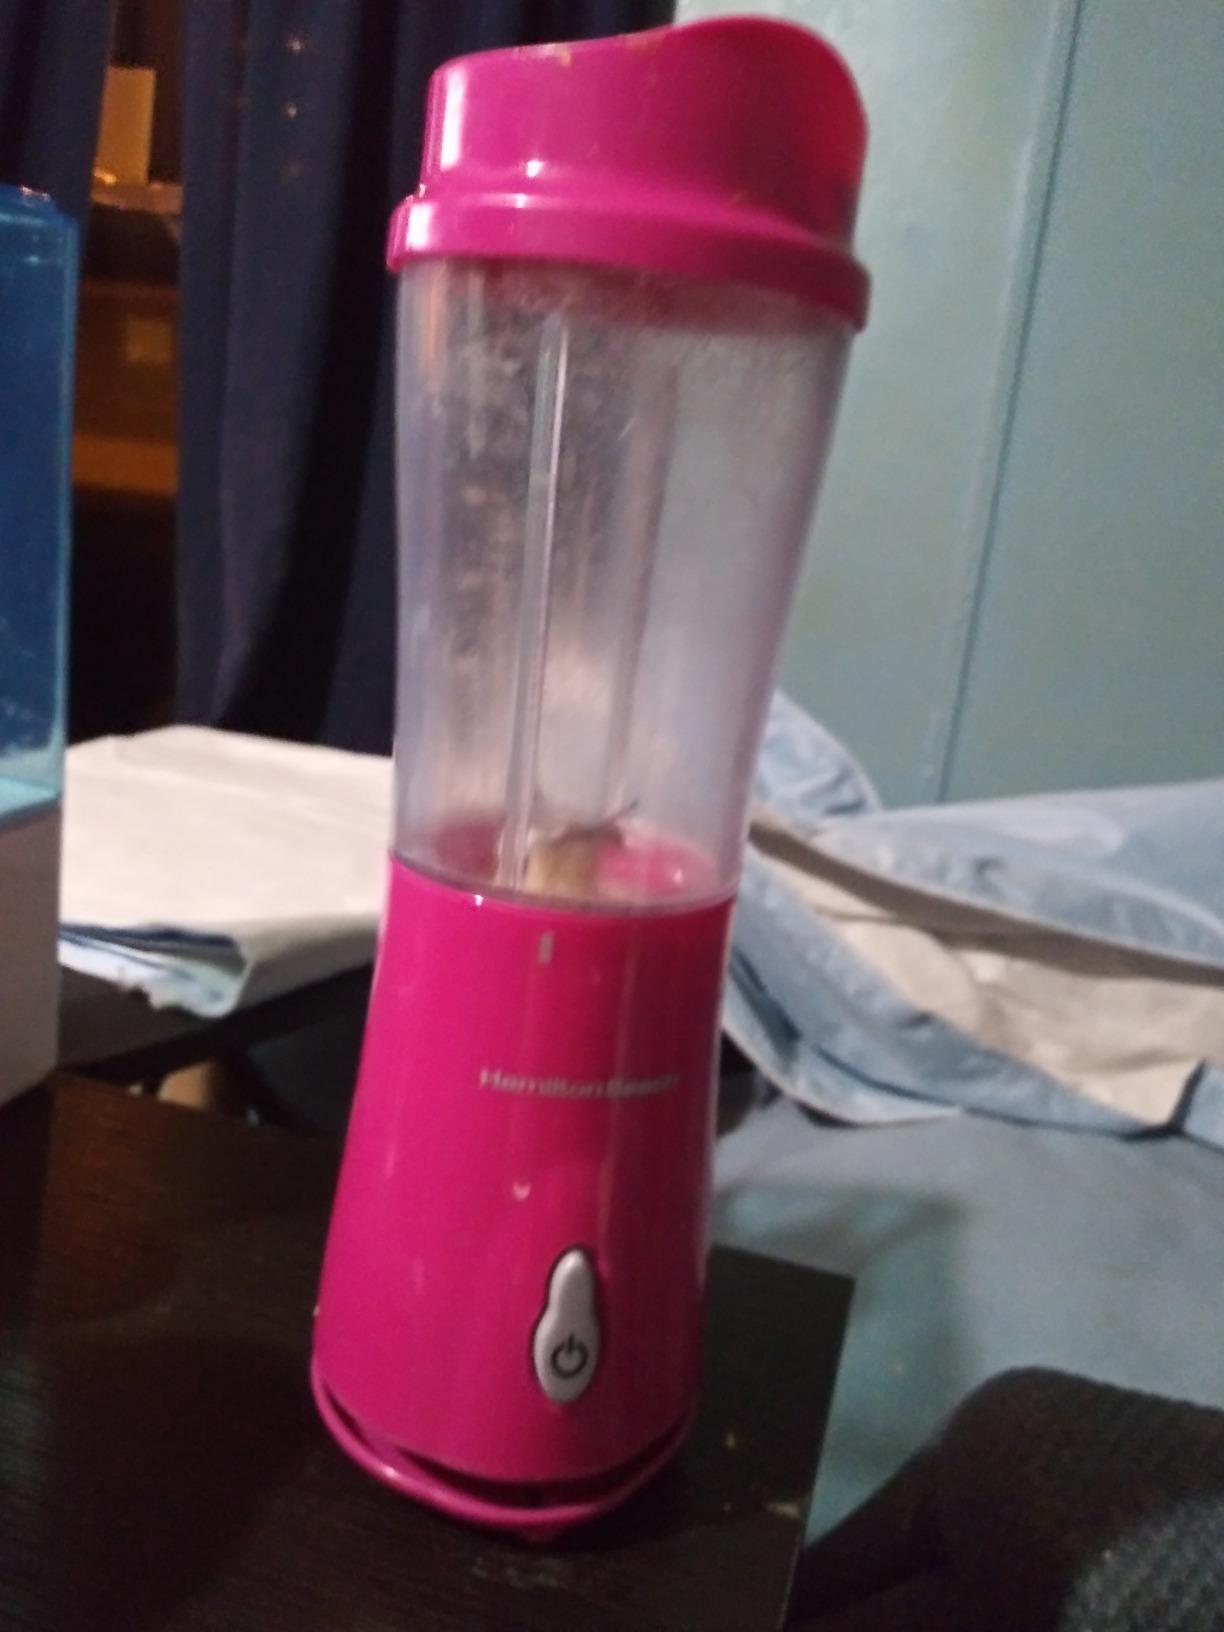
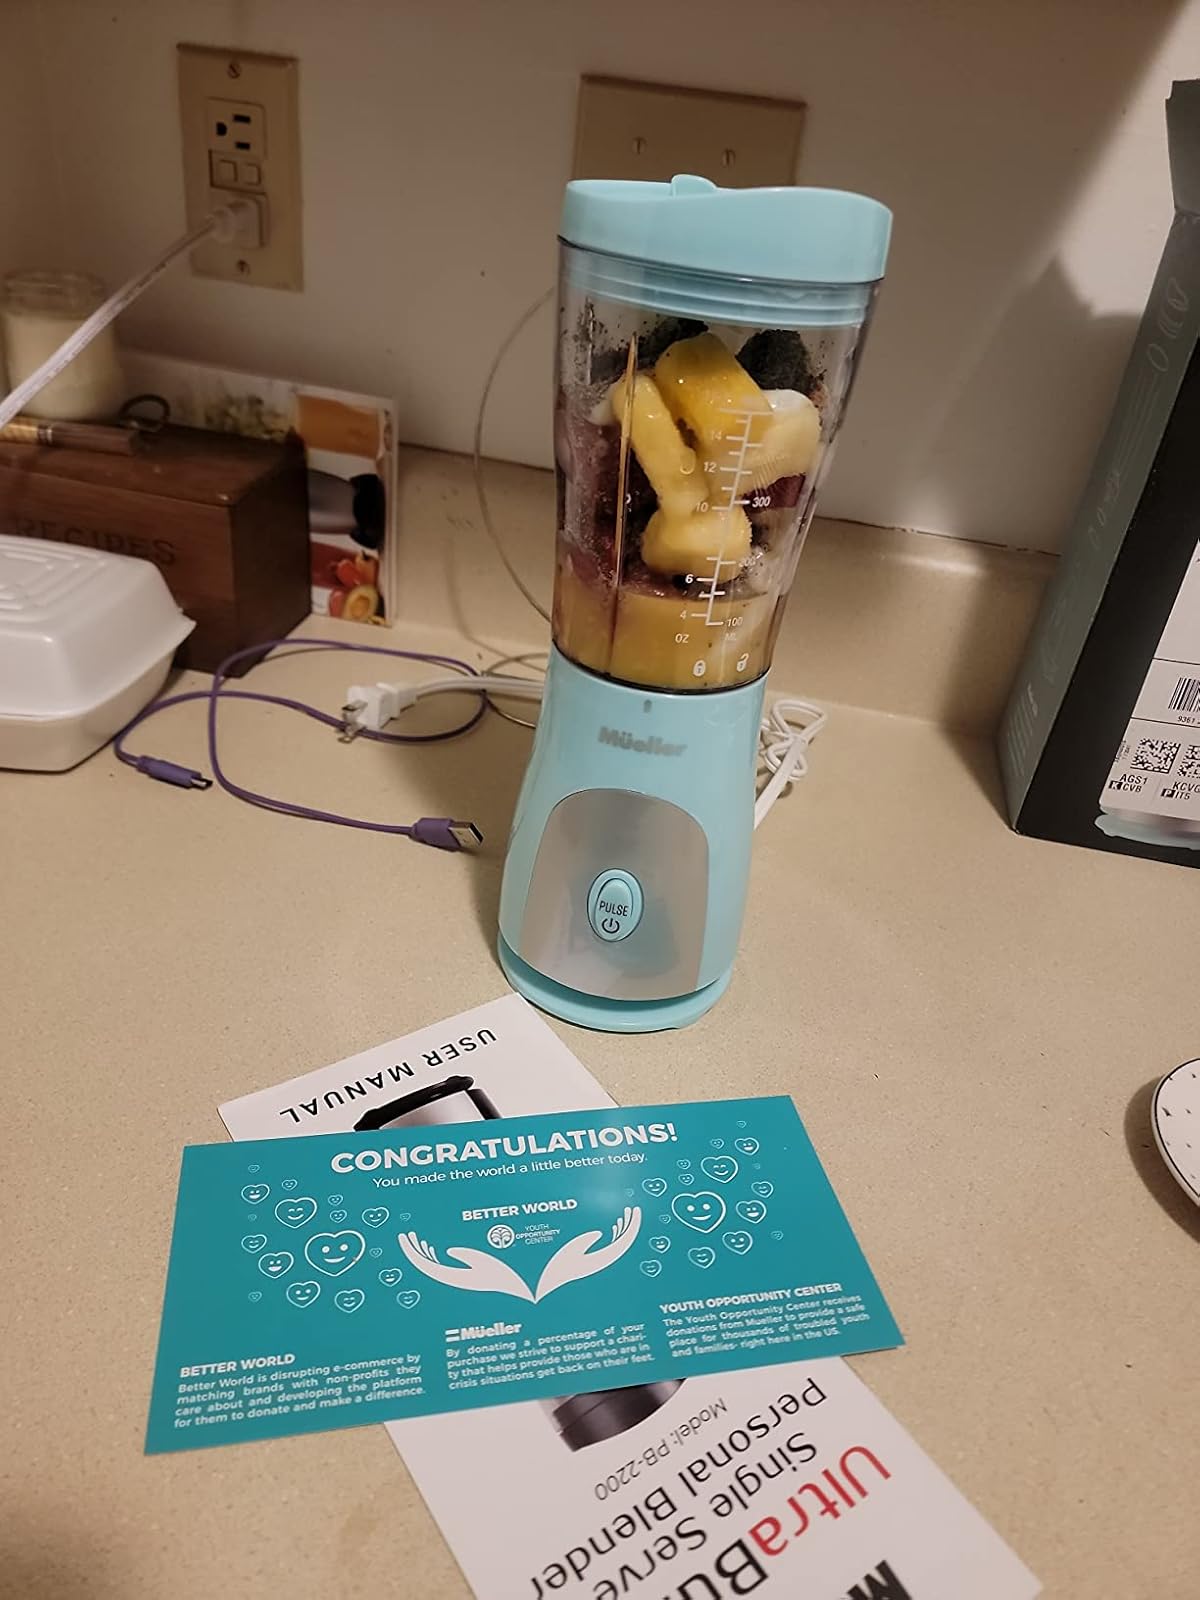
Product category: items_blender
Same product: no